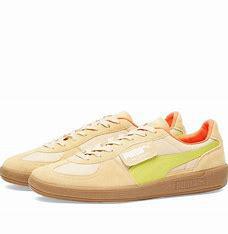
Brand: Puma
Model: Palermo